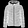
Label: Coat